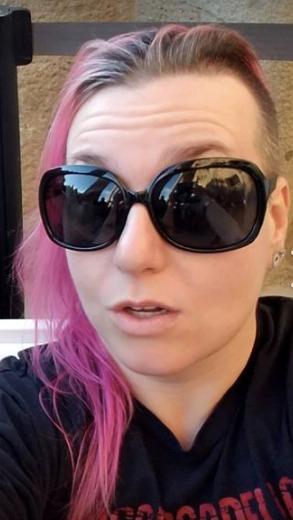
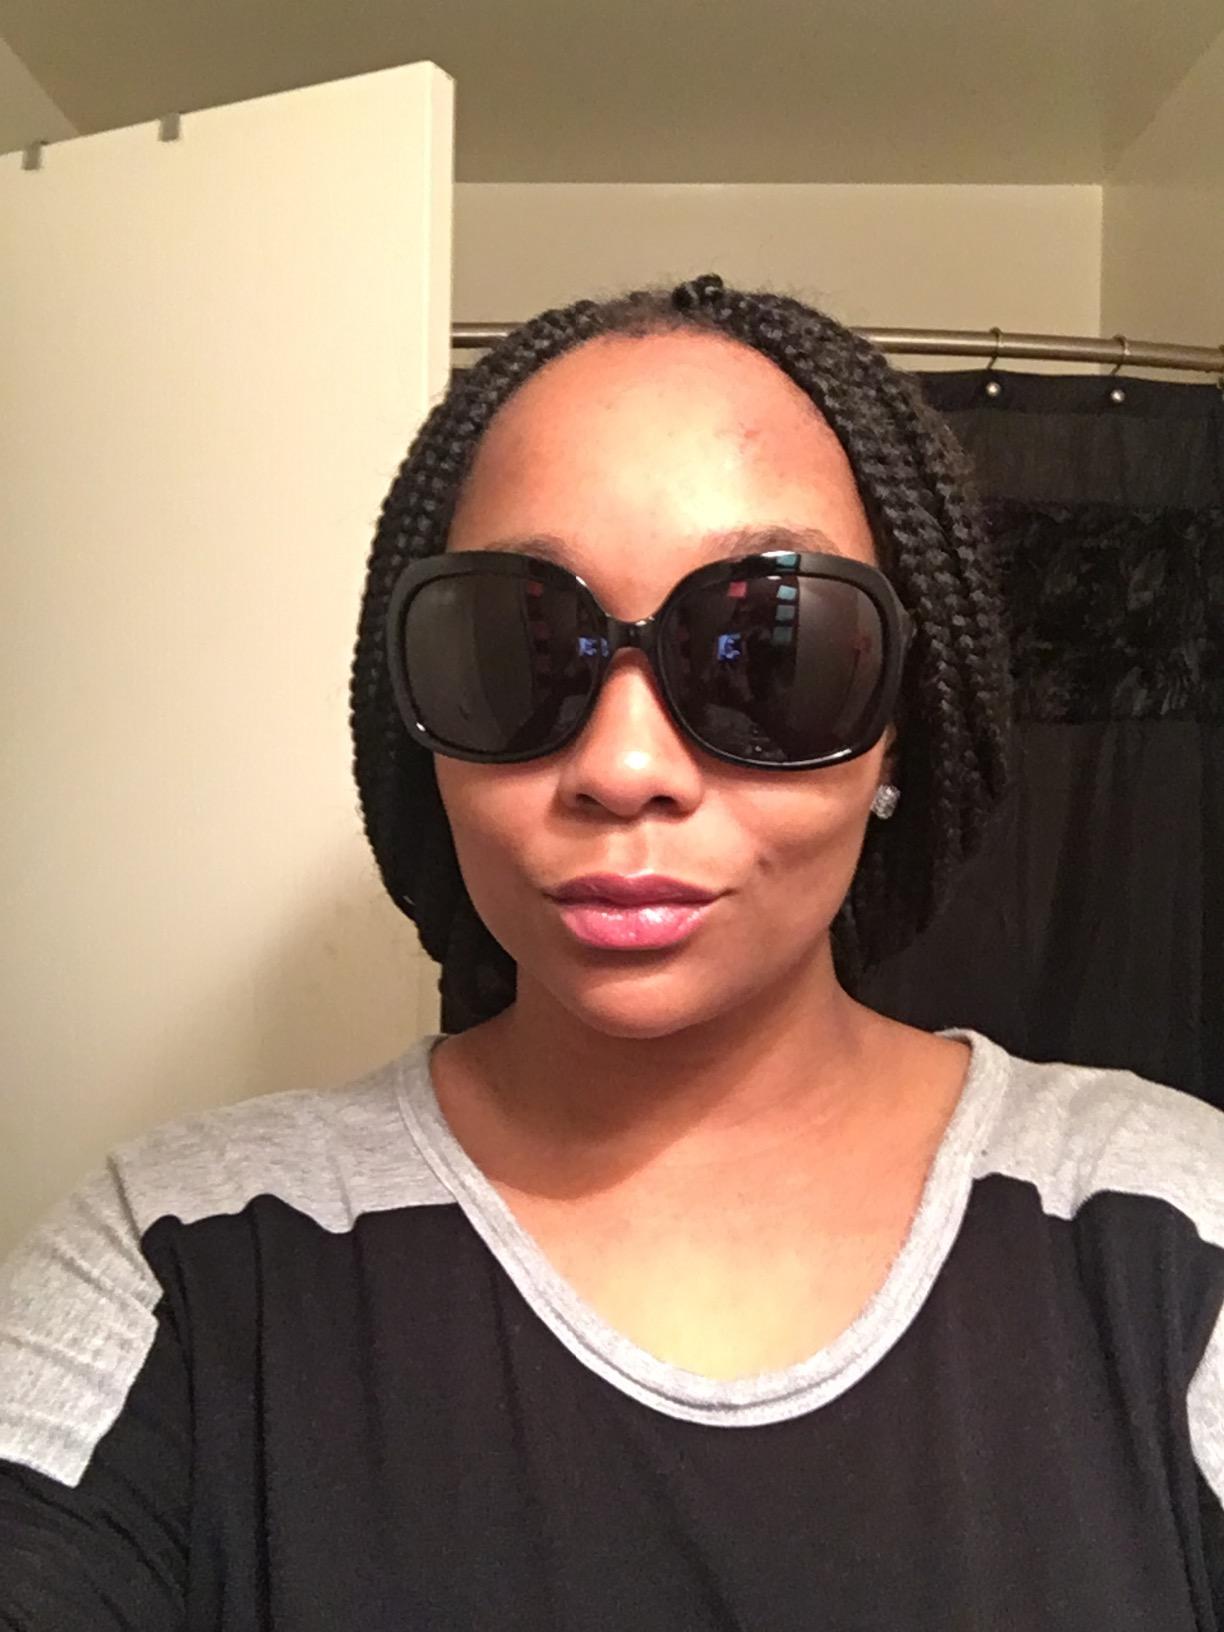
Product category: accessories_sunglasses
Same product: yes